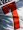
Number: 7